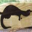
Label: otter